AN/PAS-13

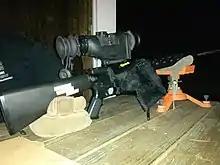
AN/PAS-13 Ver. 2 mounted on an AR-15 with a brass catcher

In November 2006, three new versions of the AN/PAS-13 were ordered by the U.S. military. The Thermal Weapon Sights II include three new versions, a Light, Medium, and Heavy. All three models weigh less than the originals, weighing 1.8 lbs, 2.8 lbs, and 3.9 lbs respectively. This reduction in weight and size is due to improvements in the sensors, as well as the ability to now run the sights without being cooled. The Medium and Heavy models maintain zooms of 5× and 10×, while the Light model has a zoom of 1.55× and a FOV of 15 degrees. All three models now run on lithium AA batteries, with the Light having a battery life of 5 hours, the Medium 6.5, and the Heavy 6.5. The US Armed Forces designates version 2 as MTWS (Medium Thermal Weapon Sight), and version 3 as HTWS (Heavy Thermal Weapon Sight).